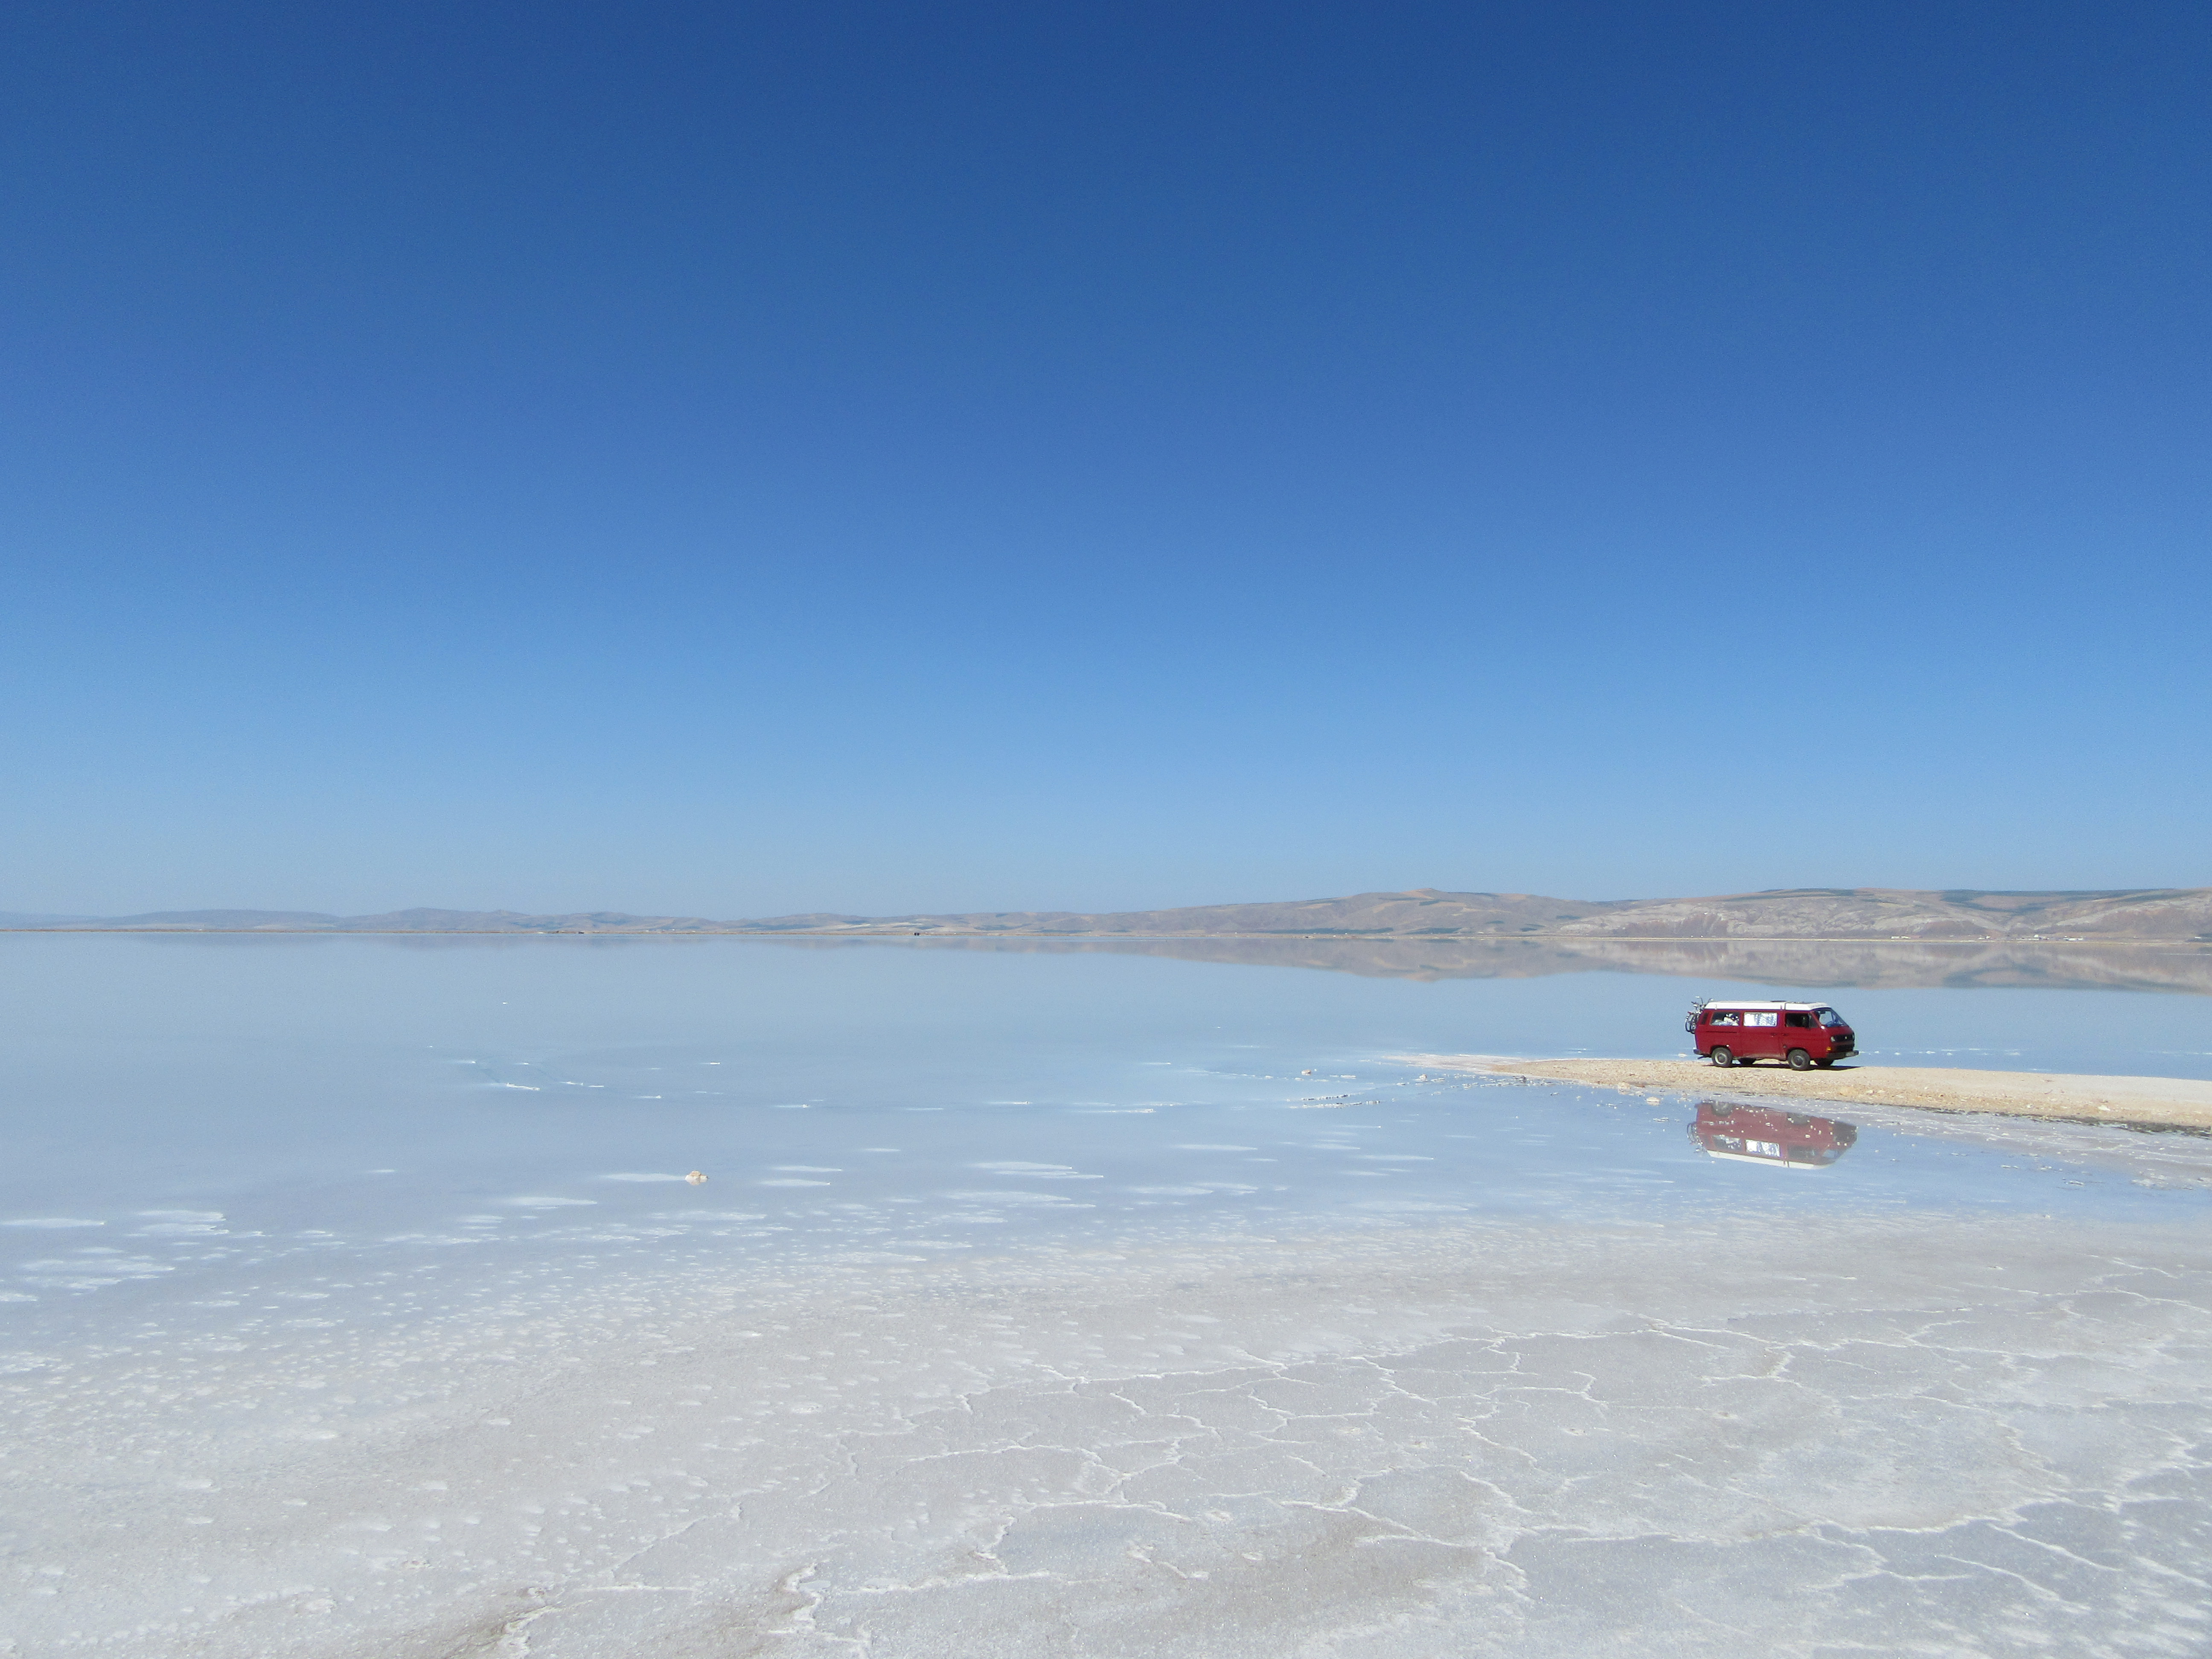
beach, sea, coast, sand, ocean, horizon, shore, wave, lake, van, vacation, bay, roadtrip, frozen, arctic, body of water, bus, cape, salt lake, arctic ocean